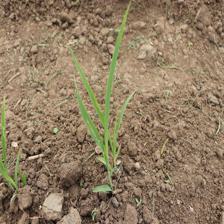
Label: Sorghum